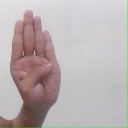
अक्षर: ब